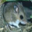
Label: mouse